South African Wars (1879–1915)

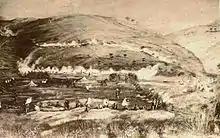
Military engagement near Ibika – 1877

Several factors contributed to the outbreak of Ngcayechibi's War (also known as the "9th Frontier War" or the "Fengu-Gcaleka War"). One was the onset of the worst drought in the region's recorded history, and as the historian de Kiewiet memorably noted: "In South Africa, the heat of drought easily becomes the fever of war." The devastating droughts across the Transkei threatened the relative peace which had prevailed for the previous decade. They started in 1875 in Gcalekaland and spread to other parts of the Transkei and Basutoland, also to the Cape Colony-controlled Ciskei. In 1877 ethnic tensions began to emerge, particularly between the Mfengu, the Thembu, and the Gcaleka Xhosa. Another factor was centuries of oppression and disaffection, brought to a head by the attempt by the new British Colonial Secretary, the Earl of Carnarvon (in office 1866–1867 and 1874–1878), to force the varied states of southern Africa into a British-ruled confederation. This led the British Governor and High Commissioner for Southern Africa, Henry Bartle Frere (in office 1877–1880) to use the outbreak of fighting to overthrow both the Gcaleka Xhosa state (1877–1878) and the Cape Government (February 1878). The outbreak initially involved tensions and violence between Gcaleka Xhosa and Cape Mfengu police. The conflict rapidly escalated when Bartle Frere declared the Xhosa King deposed and resulted in the annexation of the last independent Xhosa state, and the overthrow of the Cape's elected government by the British Governor. The Confederation attempt failed, but the wars resulting from that attempt continued for decades.